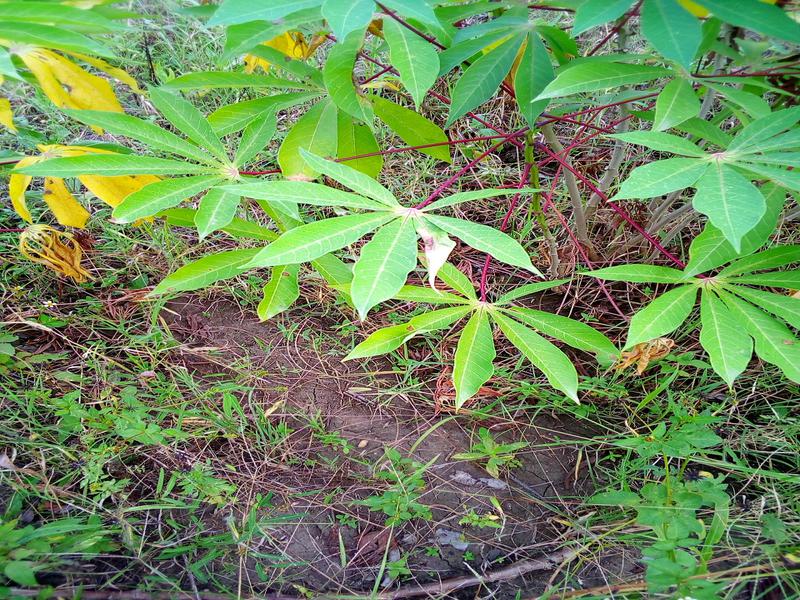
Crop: cassava
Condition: healthy